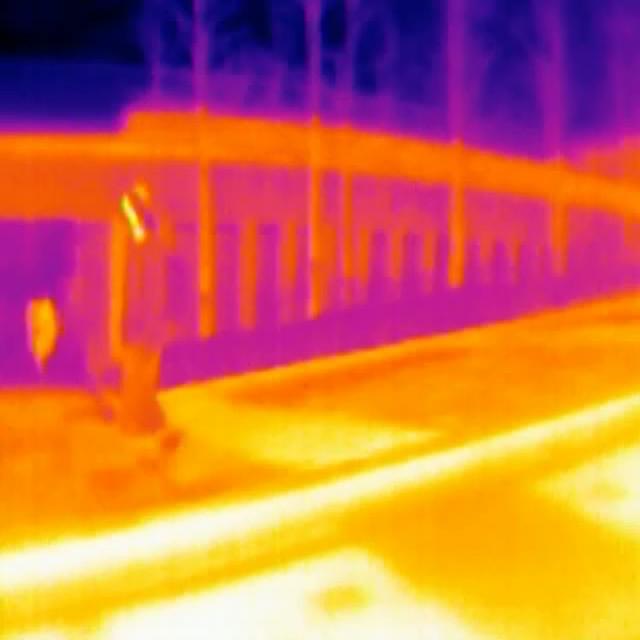
Detected objects:
label: person